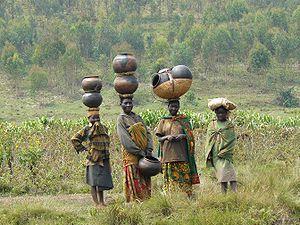
Les Twa de la région des Grands Lacs appartiennent au peuple pygmée d'Afrique. Ils sont généralement considérés comme les habitants les plus anciens de la région. Les actuelles populations Twa se rencontrent au Rwanda, au Burundi, en Ouganda, et dans l'Est de la République démocratique du Congo. Il existe d'autres populations pygmées apparentées aux Twa en RDC ainsi qu'en Angola, Namibie, Zambie, Malawi et au Botswana.
Cet article recense les sites inscrits au patrimoine mondial au Burundi.